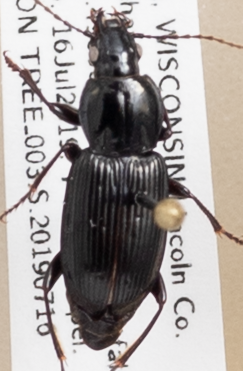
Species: Pterostichus mutus
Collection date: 2019-07-16
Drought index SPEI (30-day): -0.594
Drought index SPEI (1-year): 2.09
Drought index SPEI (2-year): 0.992